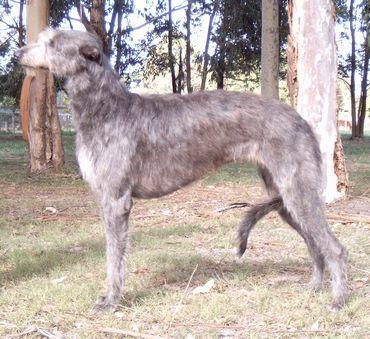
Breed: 224-n000056-Scottish_deerhound